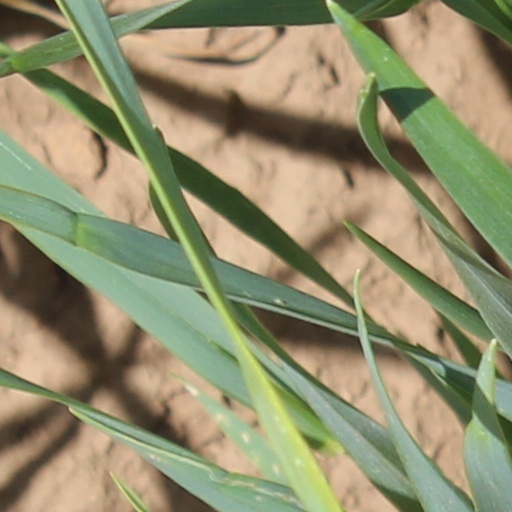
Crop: wheat